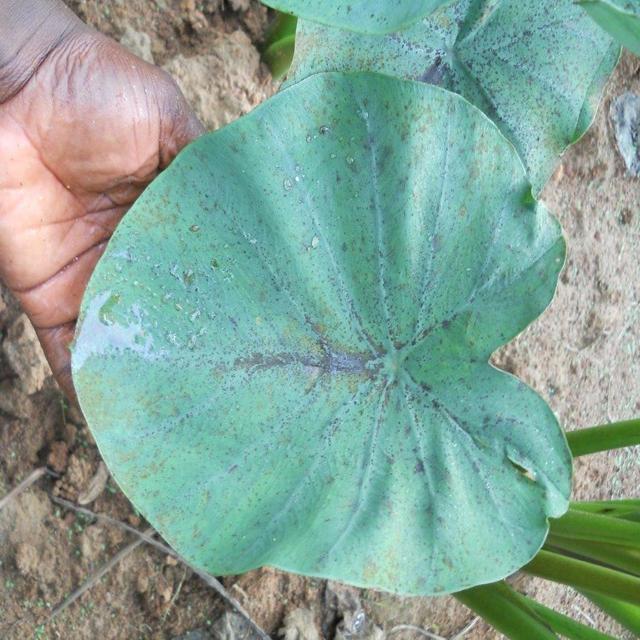
Label: Healthy